1983 Tour de France, Stage 12 to Stage 22

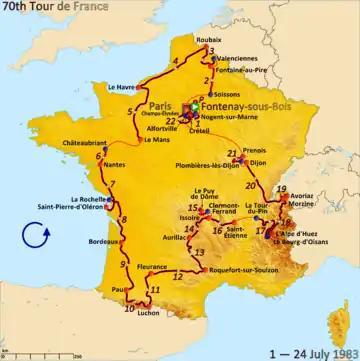
Route of the 1983 Tour de France

The 1983 Tour de France was the 70th edition of Tour de France, one of cycling's Grand Tours. The Tour began in Fontenay-sous-Bois with a prologue individual time trial on 1 July and Stage 12 occurred on 12 July with a flat stage from Fleurance. The race finished on the Champs-Élysées in Paris on 24 July.